Gabriele Allegra

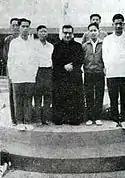
Gabriele Allegra with lepers on Macau.

His archived letters show his determination to translate the Bible into Chinese and his fascination with the study of scripture. Yet, at times, his letters show the softer side of a man who missed the sound of church bells in Rome. Nonetheless, he chose to work in the Orient until the end of his life.